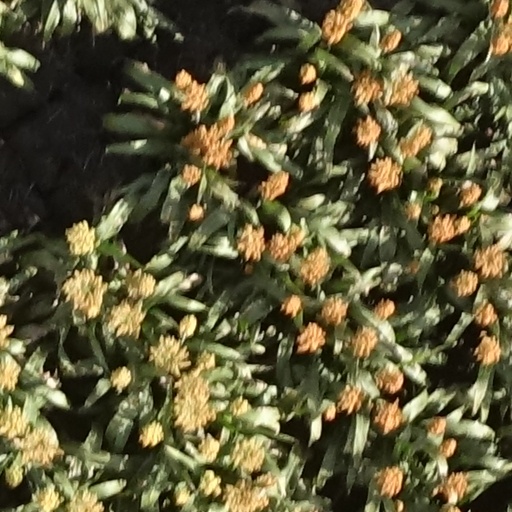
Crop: sorghum